They Made Me a Killer

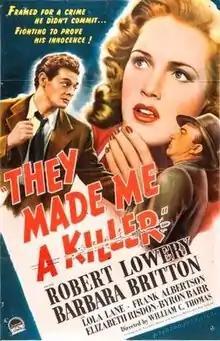
Theatrical release poster

They Made Me a Killer is a 1946 American film noir crime film directed by William C. Thomas, and written by Daniel Mainwaring, Winston Miller and Kae Salkow, based on story by Owen Franes. It stars Barbara Britton and Robert Lowery, and marks the final screen appearance of Lola Lane. It was made by Pine-Thomas, the B-movie unit of Paramount Pictures.